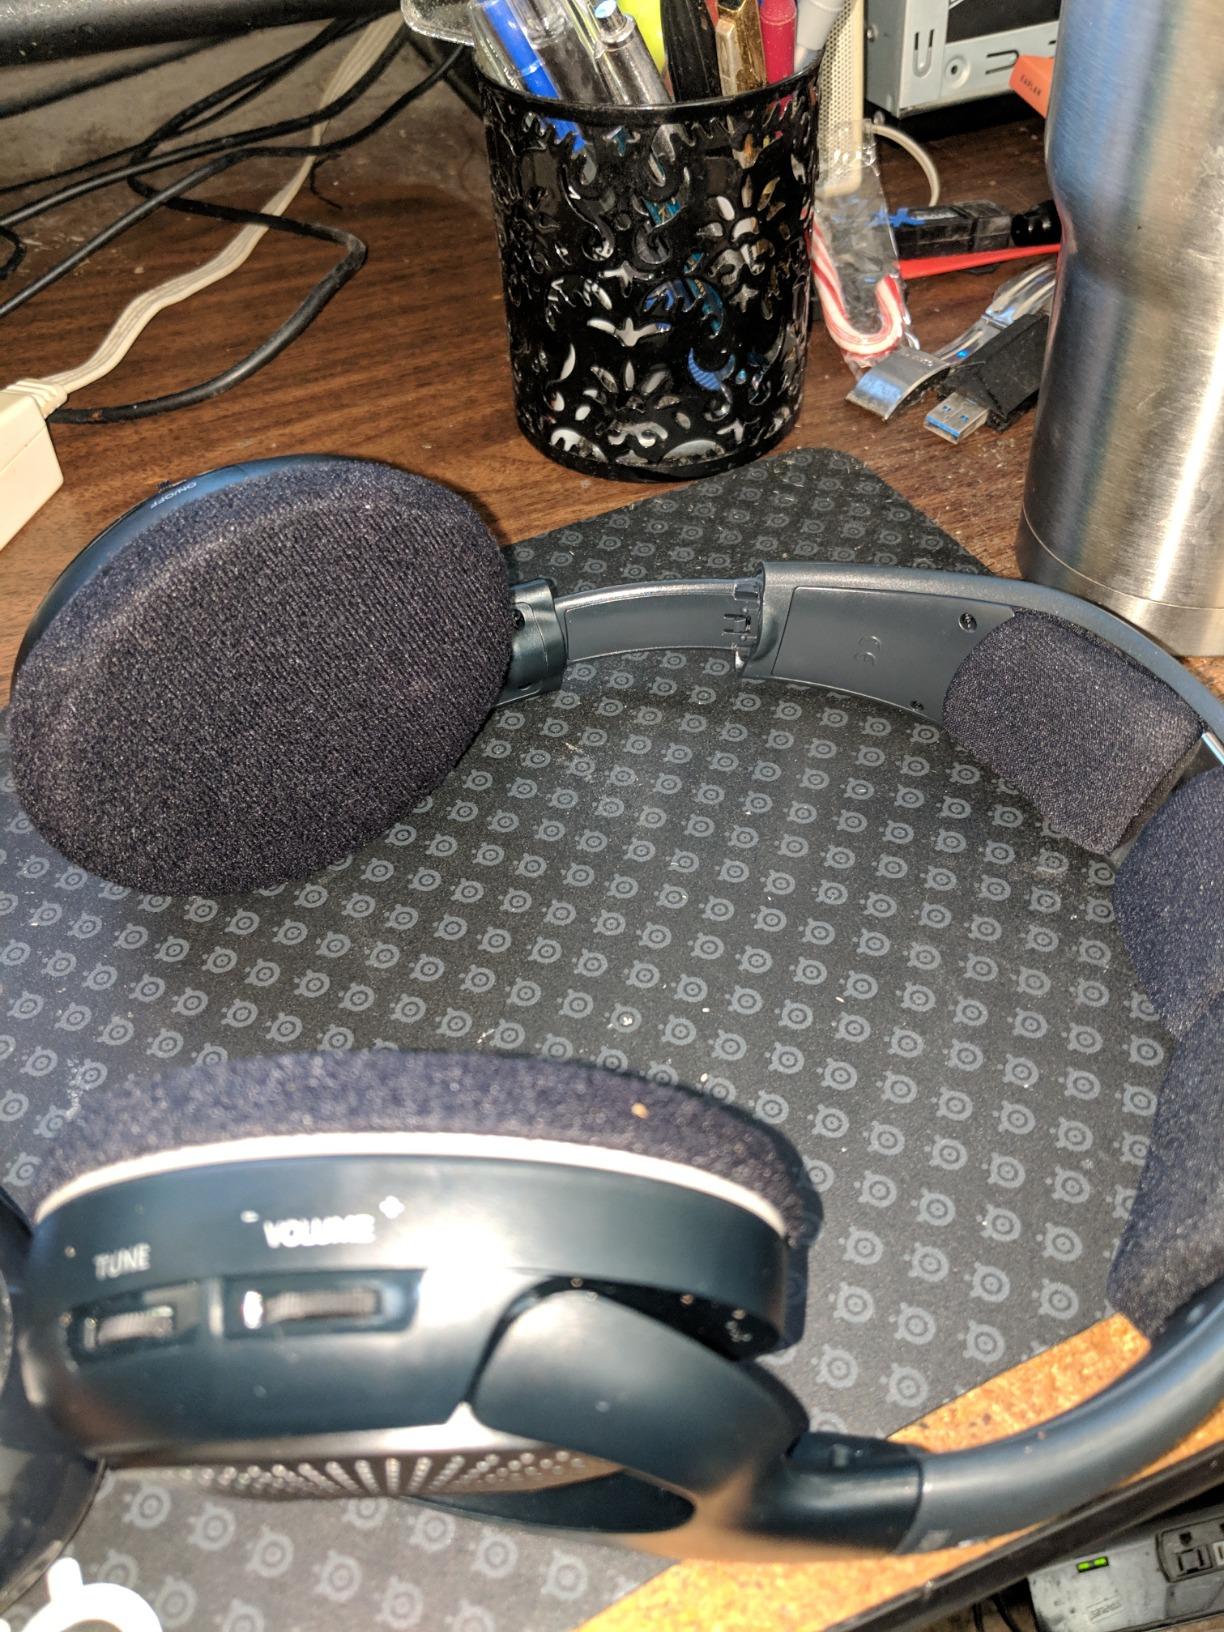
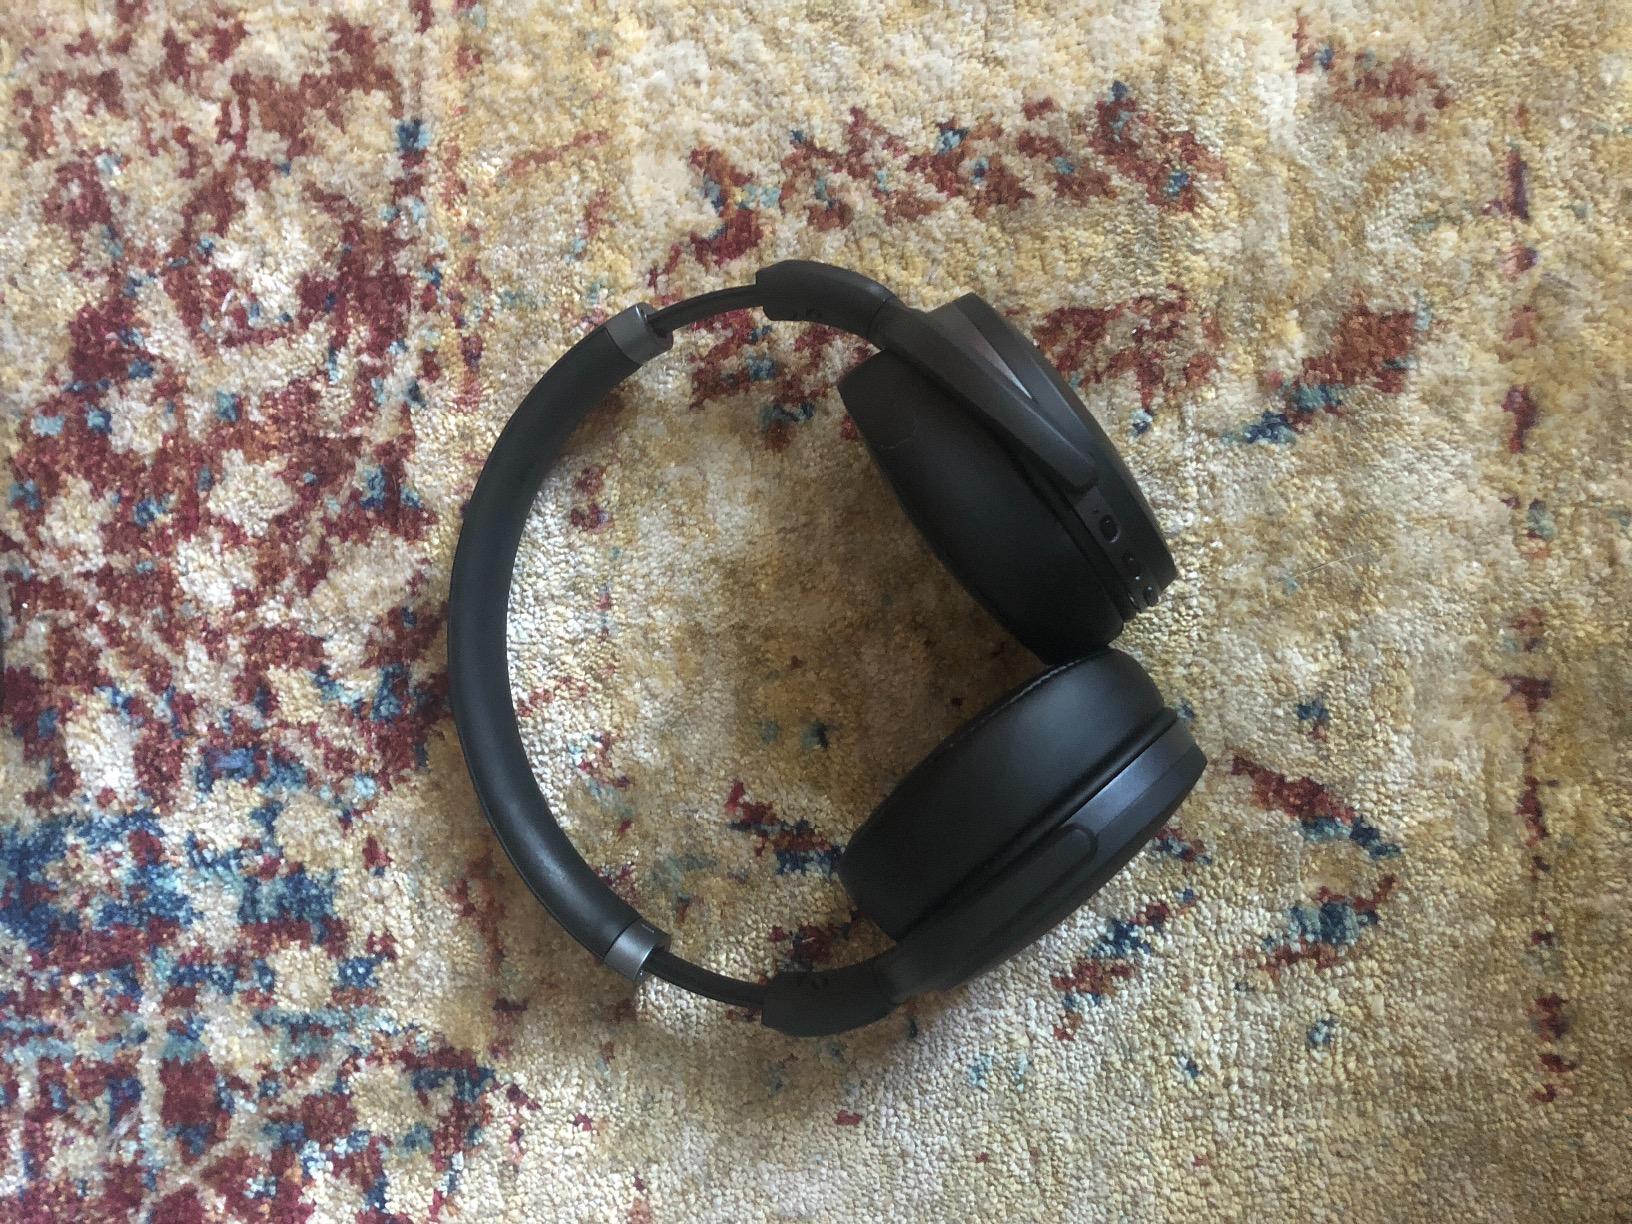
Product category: headphones
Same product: no